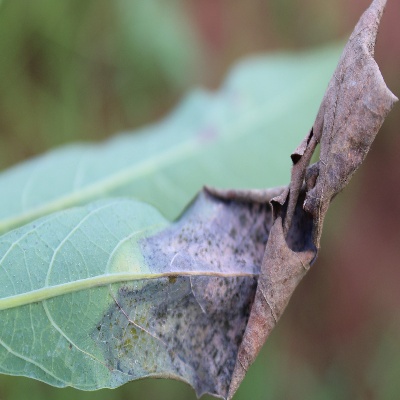
Crop: Cassava
Condition: bacterial blight